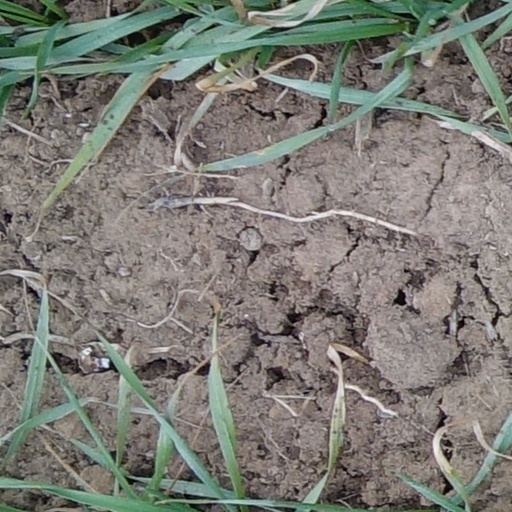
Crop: wheat